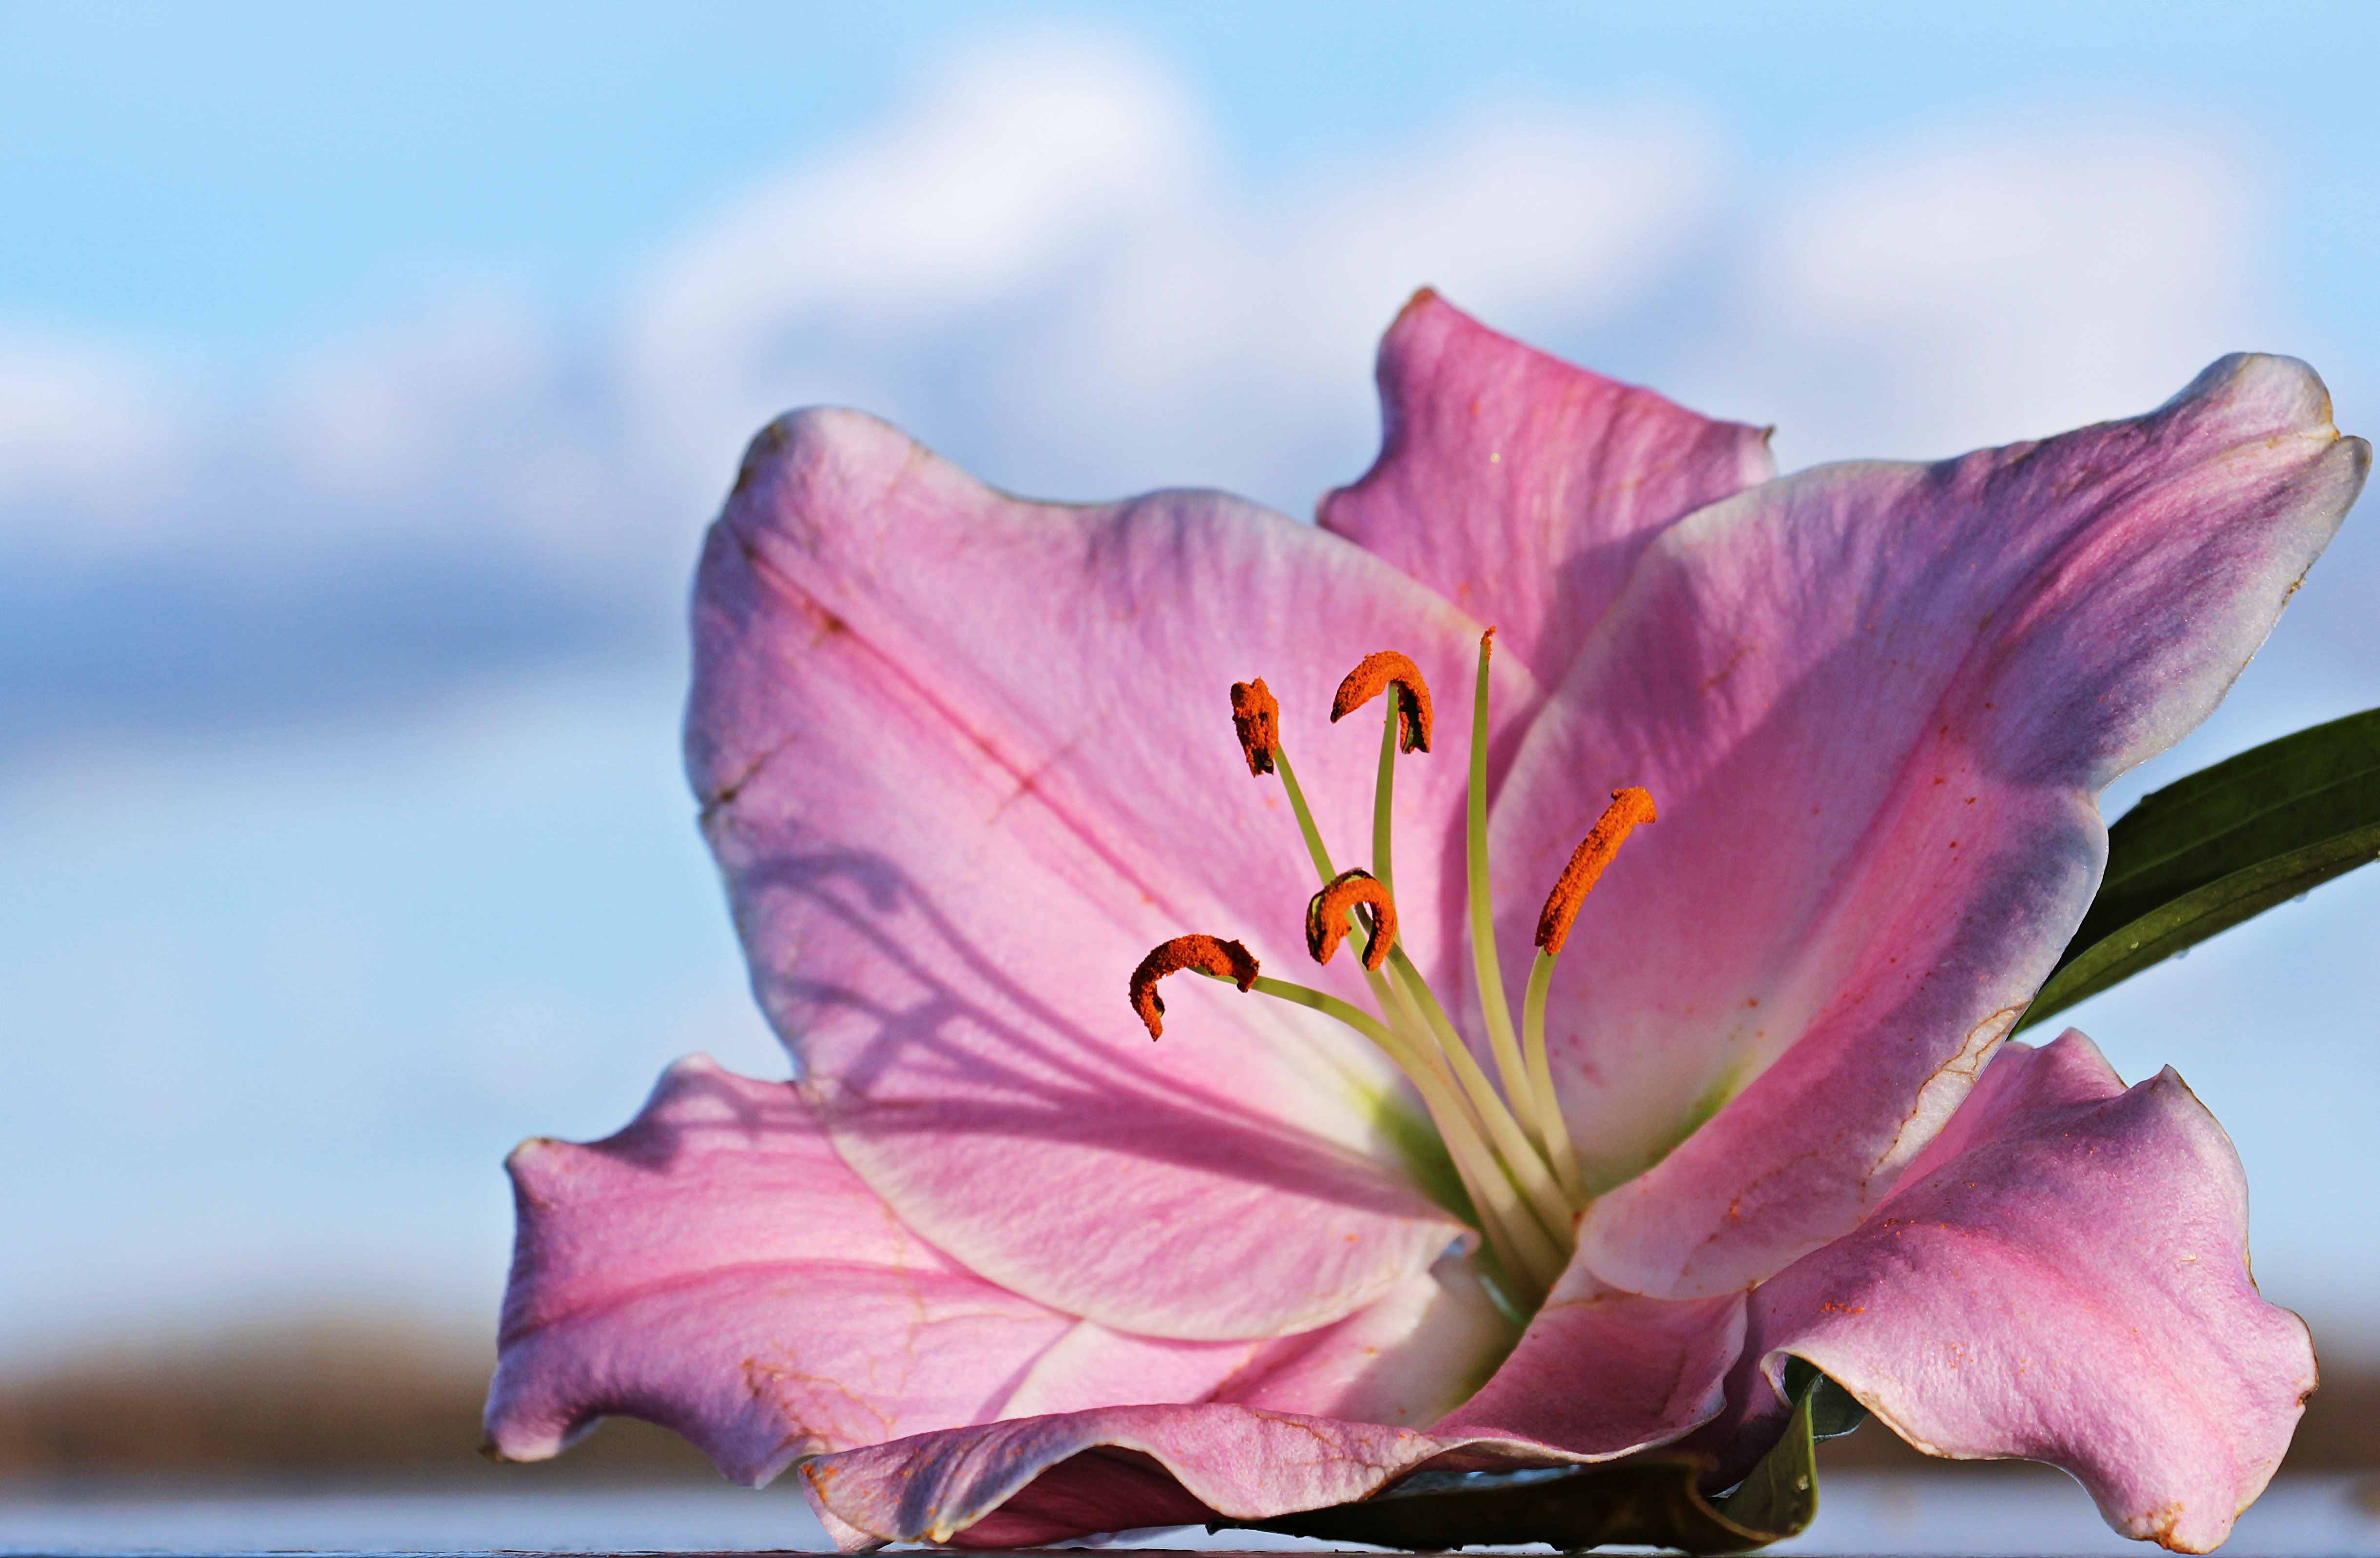
nature, blossom, winter, plant, sky, photography, leaf, flower, petal, bloom, stone, botany, pink, flora, map, blue sky, wildflower, close up, clouds, background, beautiful, lily, greeting, greeting card, pink flower, macro photography, ornamental plant, flowering plant, ornamental flower, pink lily, lily family, plant stem, land plant